Maintenance of way

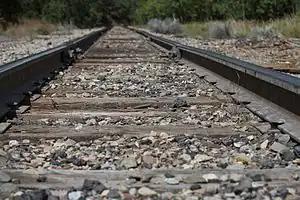
A section of jointed rail, on wooden ties, with spikes to secure the rails.

Railroad tracks consist of multiple key components: a track bed, and ballast forming the foundation of the tracks. Then the tracks themselves are place on the ballast, the tracks consist of a railroad tie, fasteners to secure the rails to the ties, such as spikes or clips, rails, which are assembled on a bed of ballast, which is in turn on a track bed that supports it all.